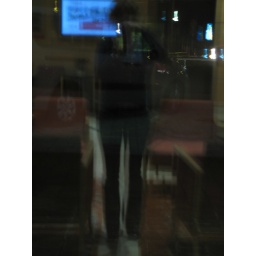
My reflection in a glass window or being silly with the camera again